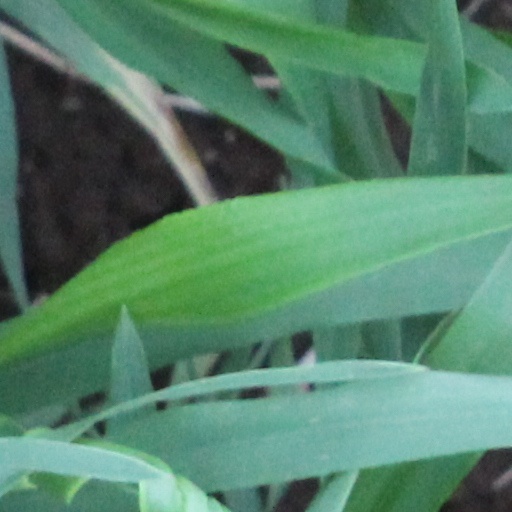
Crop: wheat